Ilya Trainin

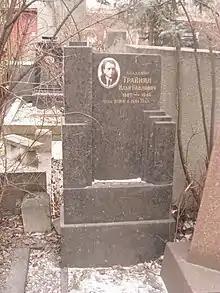
Grave in Novodevichy cemetery, Moscow

Ilya Pavlovich Trainin (26 December 1886, Riga – 27 June 1949, Moscow) was a Soviet lawyer and prominent jurist.